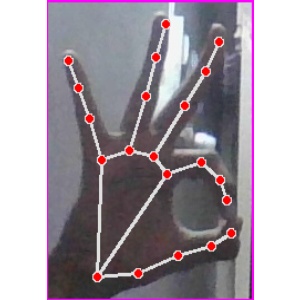
अक्षर: ण